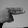
ASL letter: H